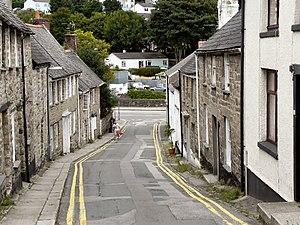
Penryn est une paroisse civile et une ville des Cornouailles, Angleterre, Royaume-Uni.